20th Bomb Squadron

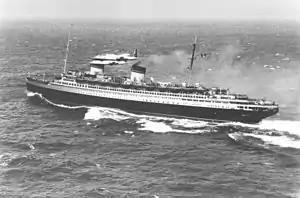
20th BS Boeing Y1B-17s fly-by near the Italian liner "Rex," about 800 miles east of New York City, 12 May 1938.

In May 1920 the squadron was temporarily assigned to Langley Field, Virginia and became part of the First Provisional Air Brigade under Brigadier General Billy Mitchell. It trained with Handley Page O/400 and Martin MB-2 bombers. Its mission would be to attack captured German ships along the Atlantic coast off Virginia in a service demonstration to determine whether a battleship could be sunk by bombing. The targets were an aged and surplus US battleship and four former German Navy vessels, including the battleship , obtained in the peace settlement after World War I and scheduled for scuttling.